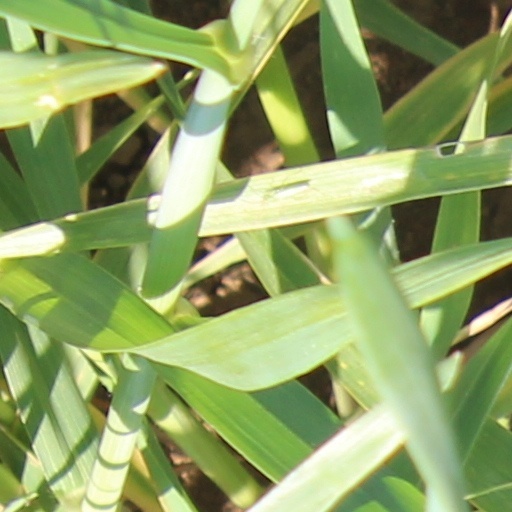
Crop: wheat